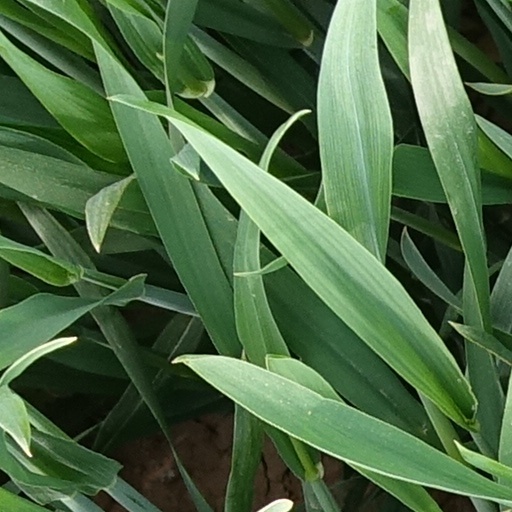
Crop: wheat